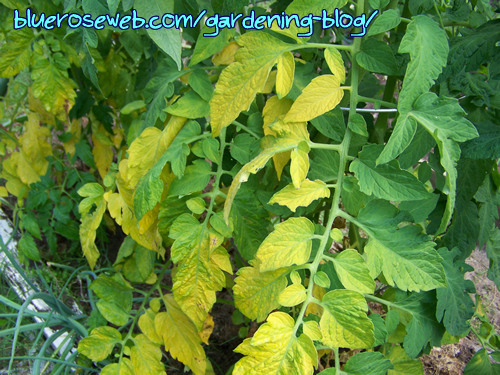
Labels: Tomato leaf yellow virus, Tomato leaf yellow virus, Tomato leaf yellow virus, Tomato leaf yellow virus, Tomato leaf yellow virus, Tomato leaf yellow virus